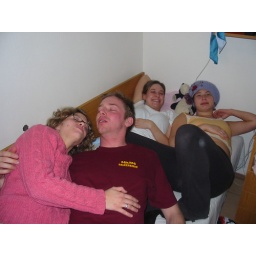
i guess you can fit more than one person in my bed